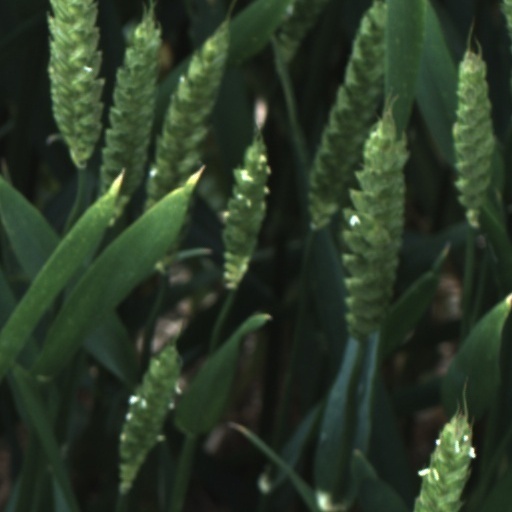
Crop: wheat